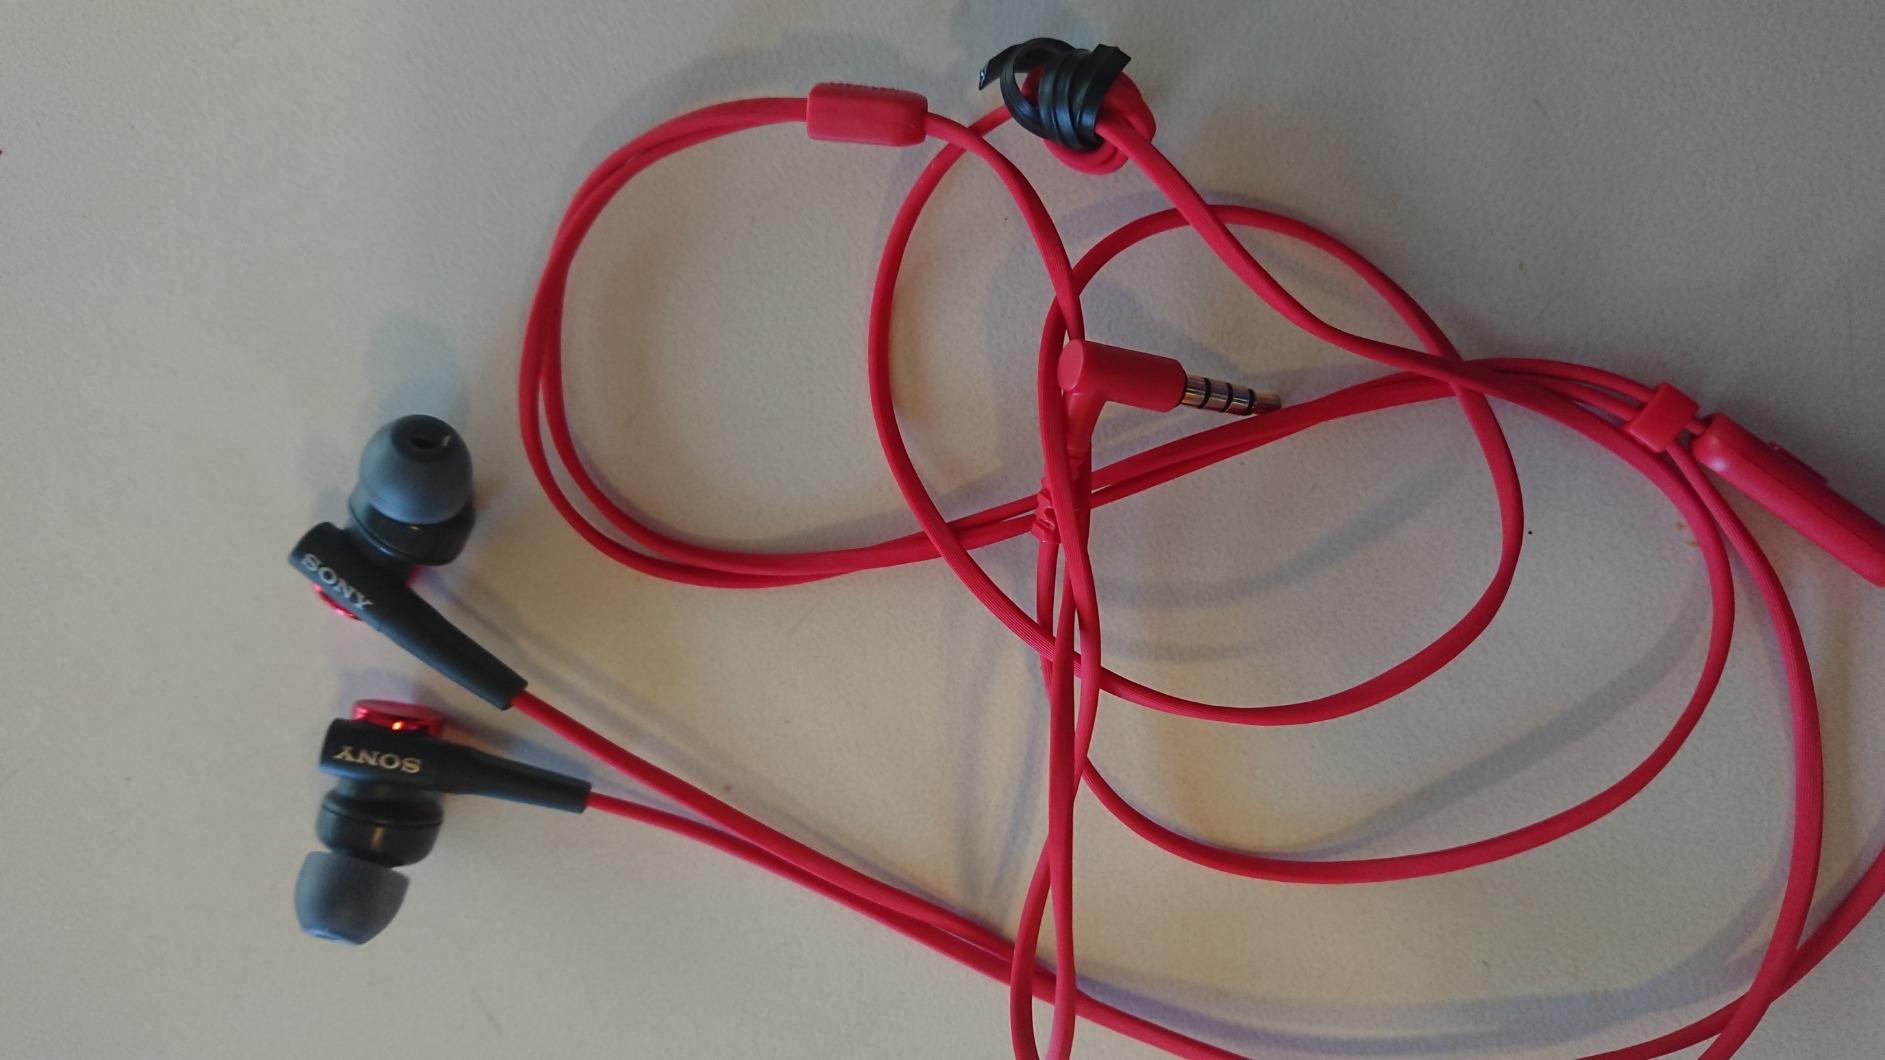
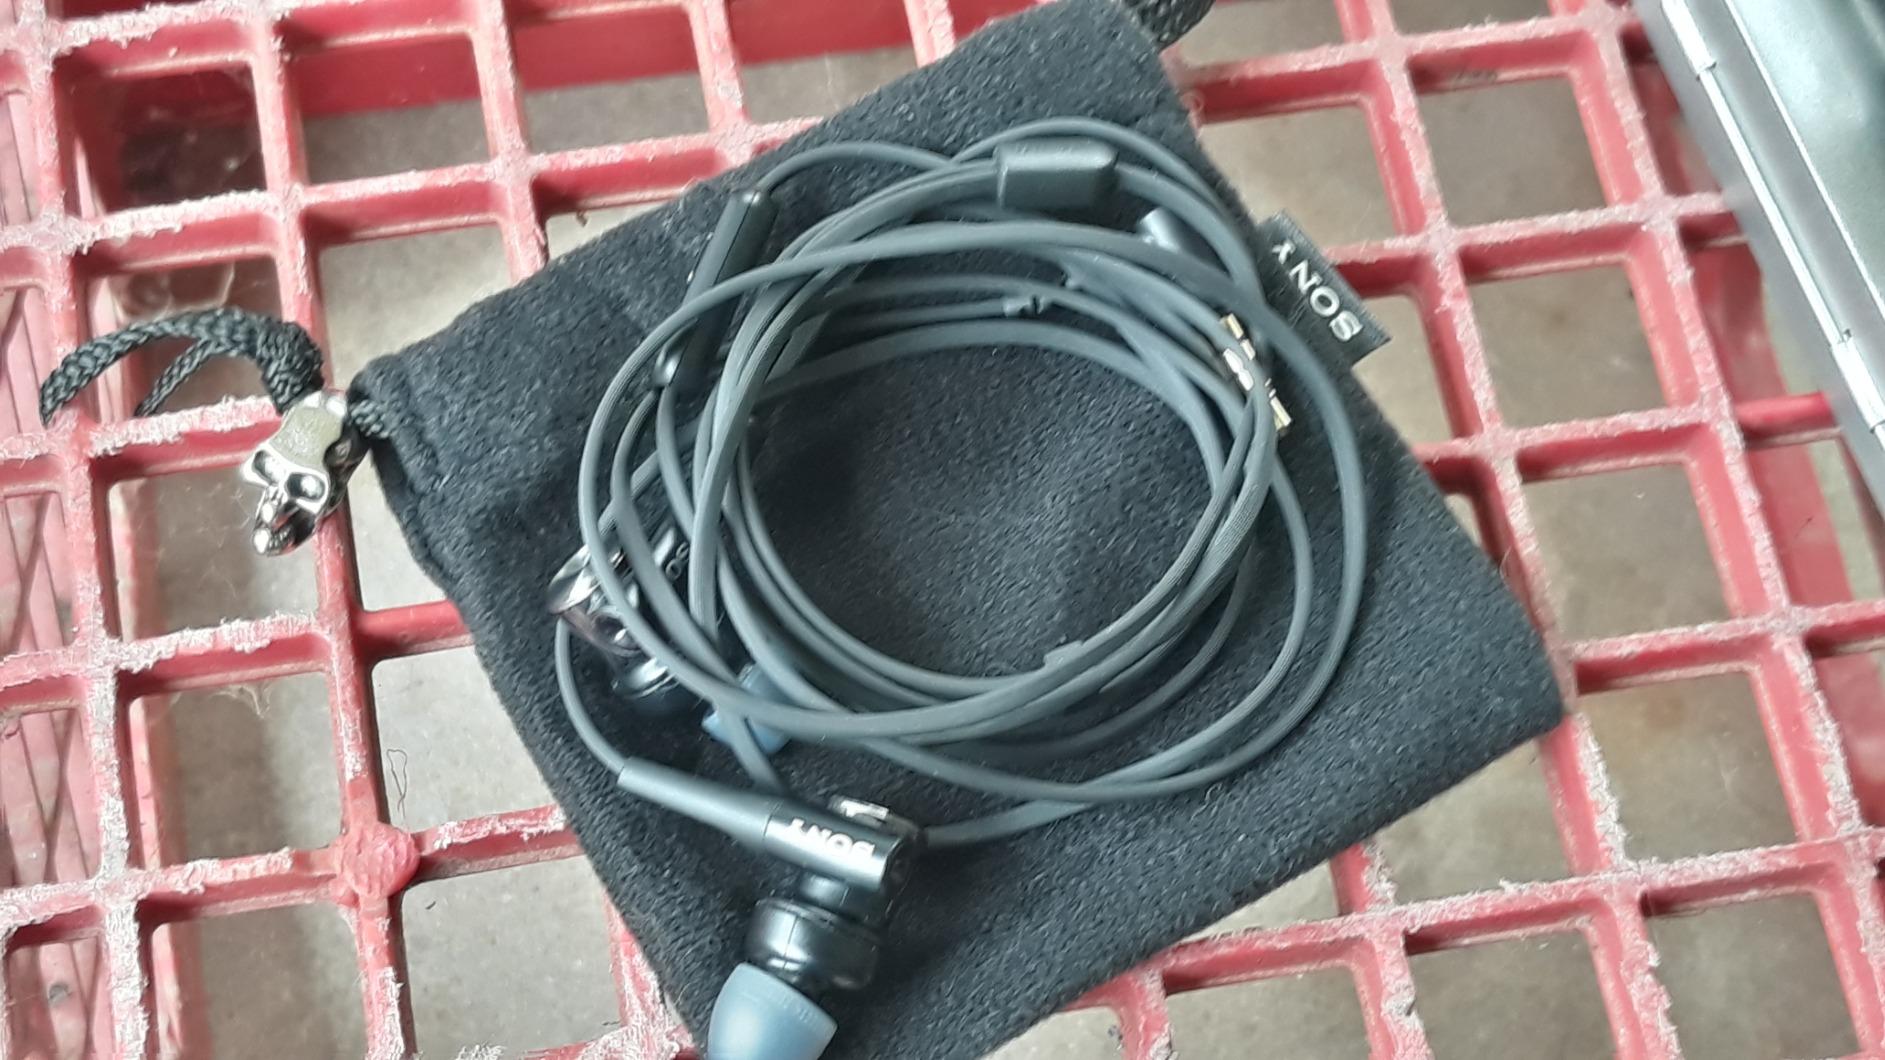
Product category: headphones
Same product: no